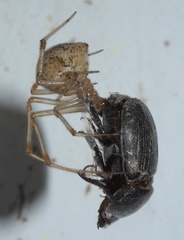
Species: Parasteatoda_tepidariorum